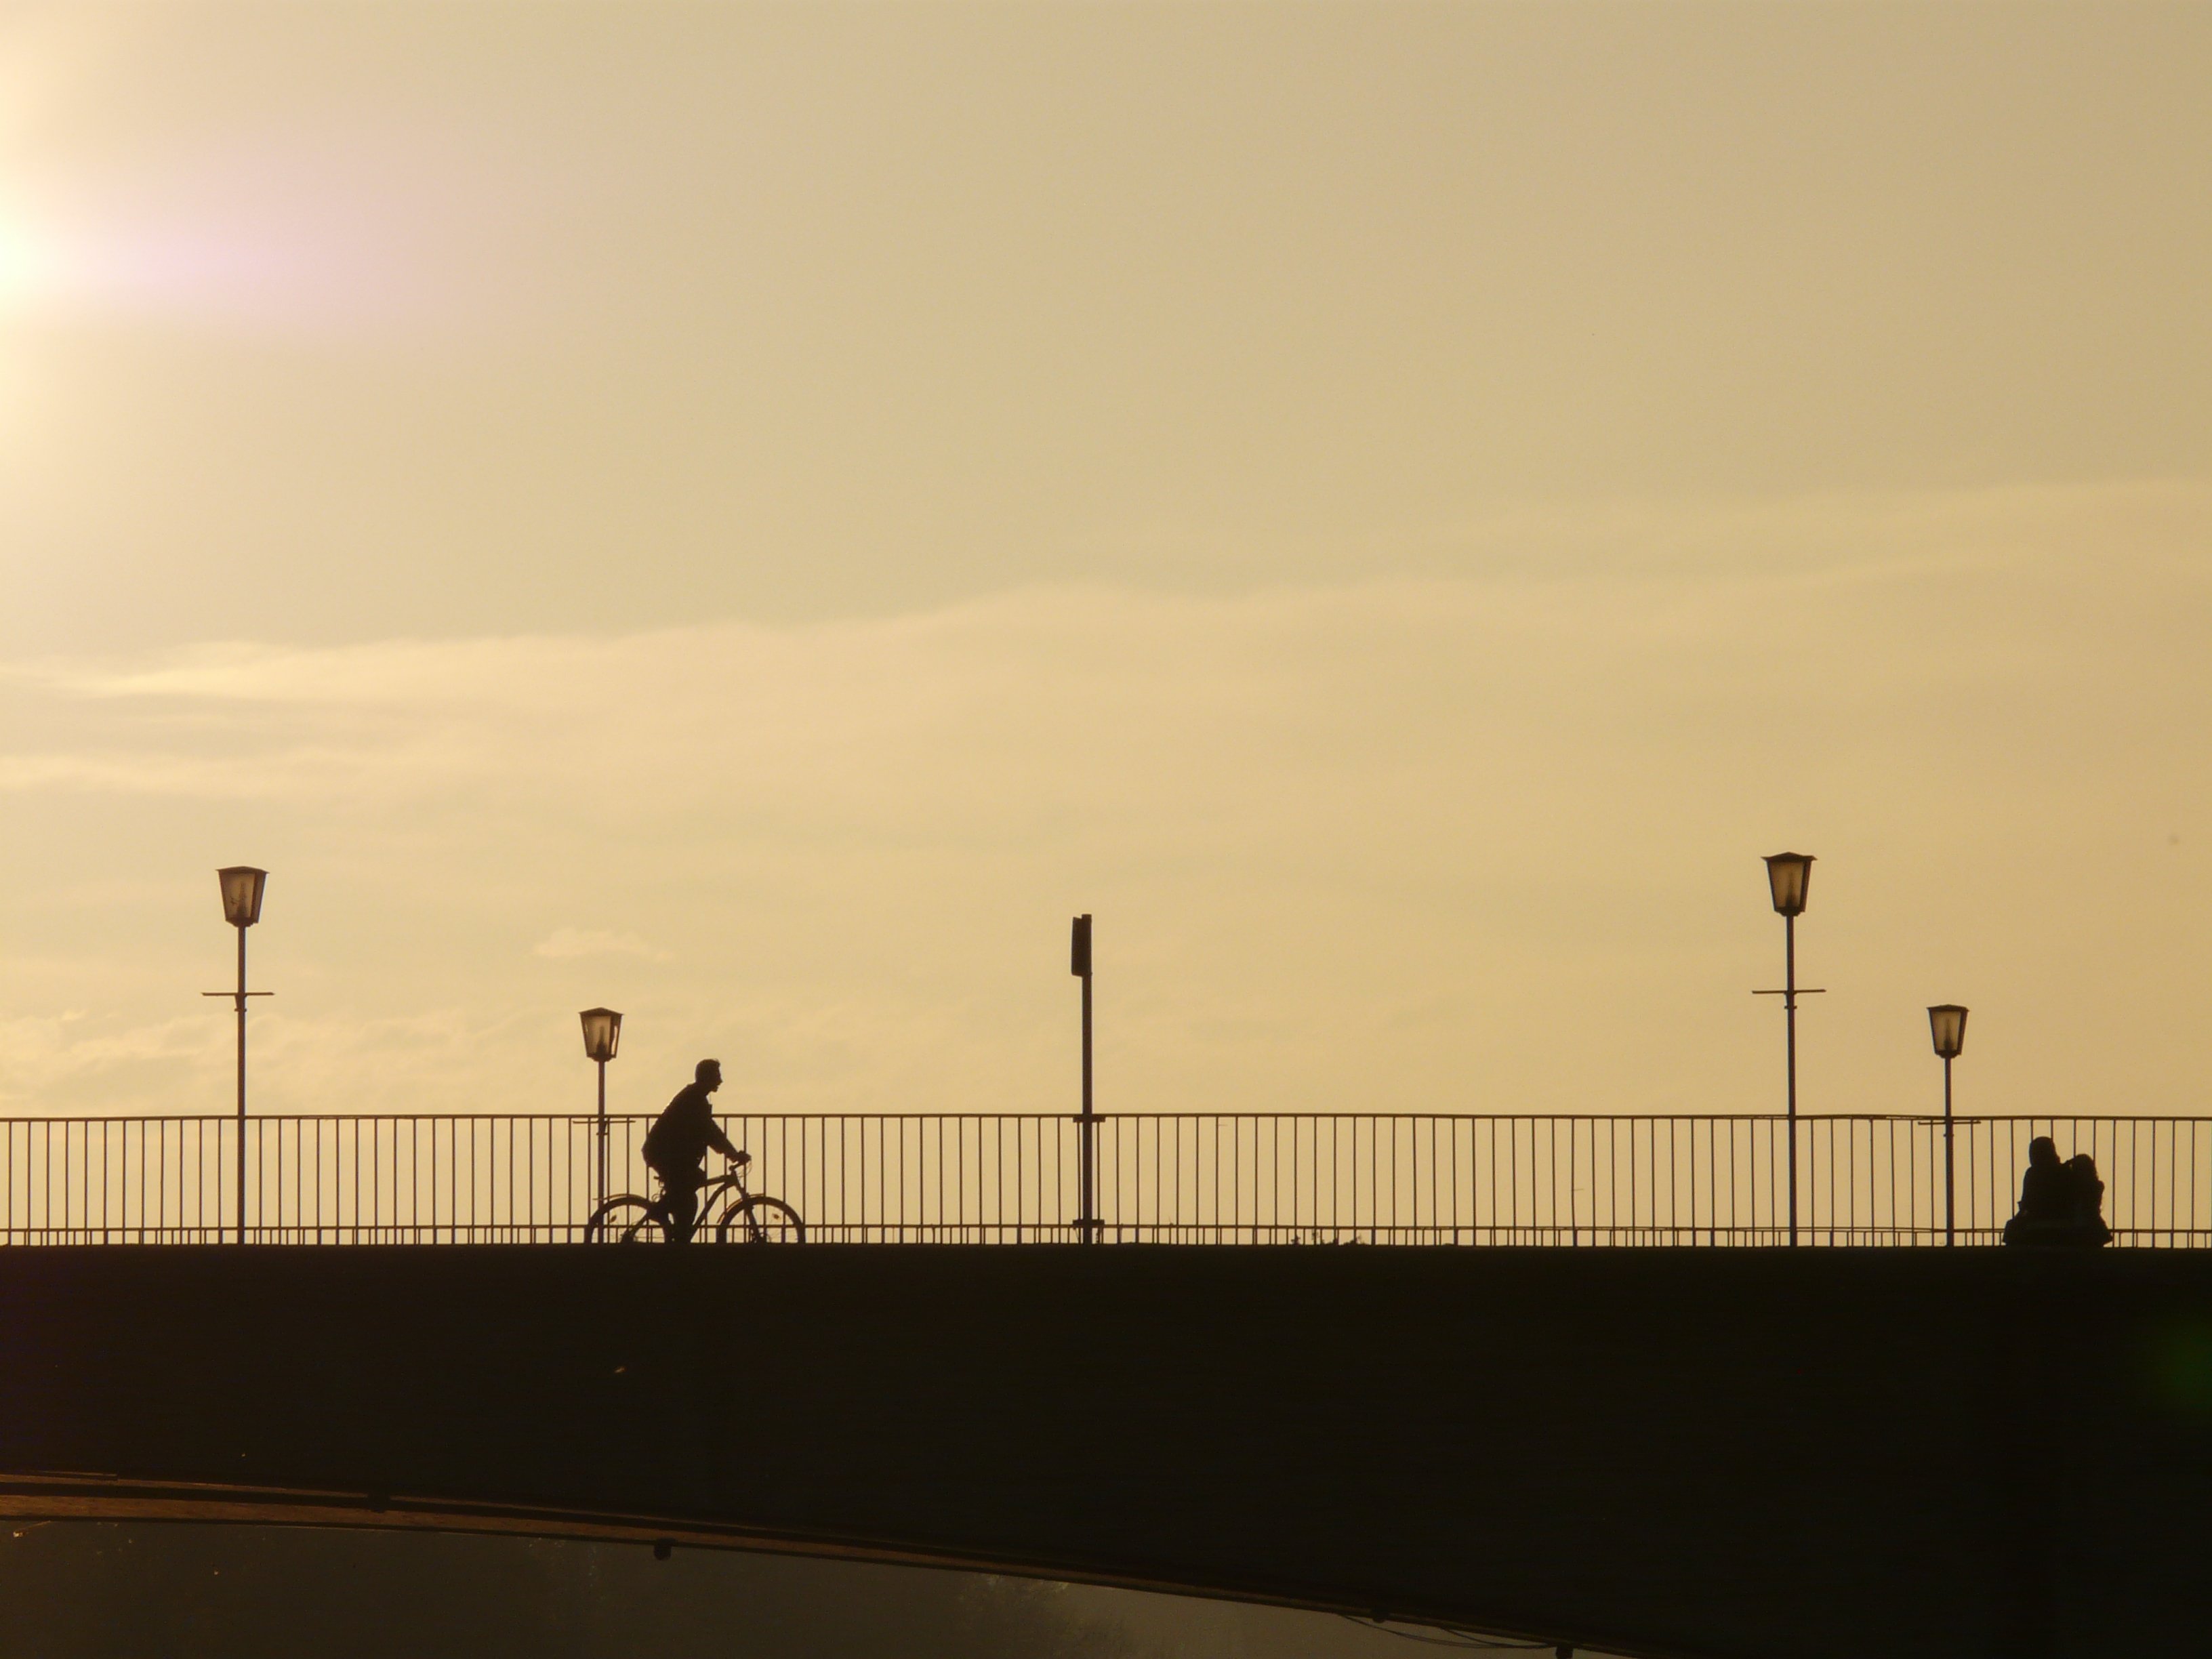
sea, horizon, silhouette, sky, sun, sunrise, sunset, road, bridge, skyline, morning, dawn, city, profile, dusk, live, web, evening, haze, human, street lamp, shape, back light, everyday life, atmospheric phenomenon, atmosphere of earth